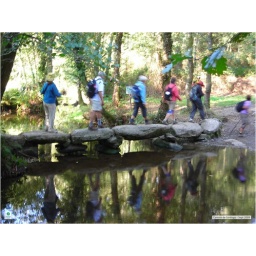
Crossing over the stone bridge as we enter Boente.